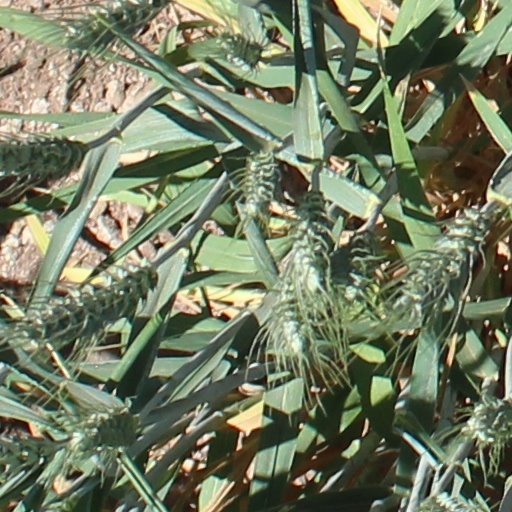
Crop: wheat